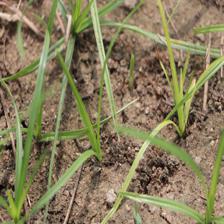
Label: Grass